History of music in the biblical period

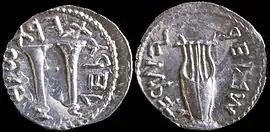
Bar Kochba coinage showing trumpets and a lyre, c. 132 AD

Many relics of musical instruments have been found in Palestine dating from the Hellenistic age giving details about the state, character, and practice of liturgical music. In other cases, many musical instruments of the Hebrews mentioned in the Bible are identified by analogy with similar instruments found in other nearby cultures, such as Egypt and Babylonia. An example of some instruments mentioned in the bible can be found in Daniel 3:5: